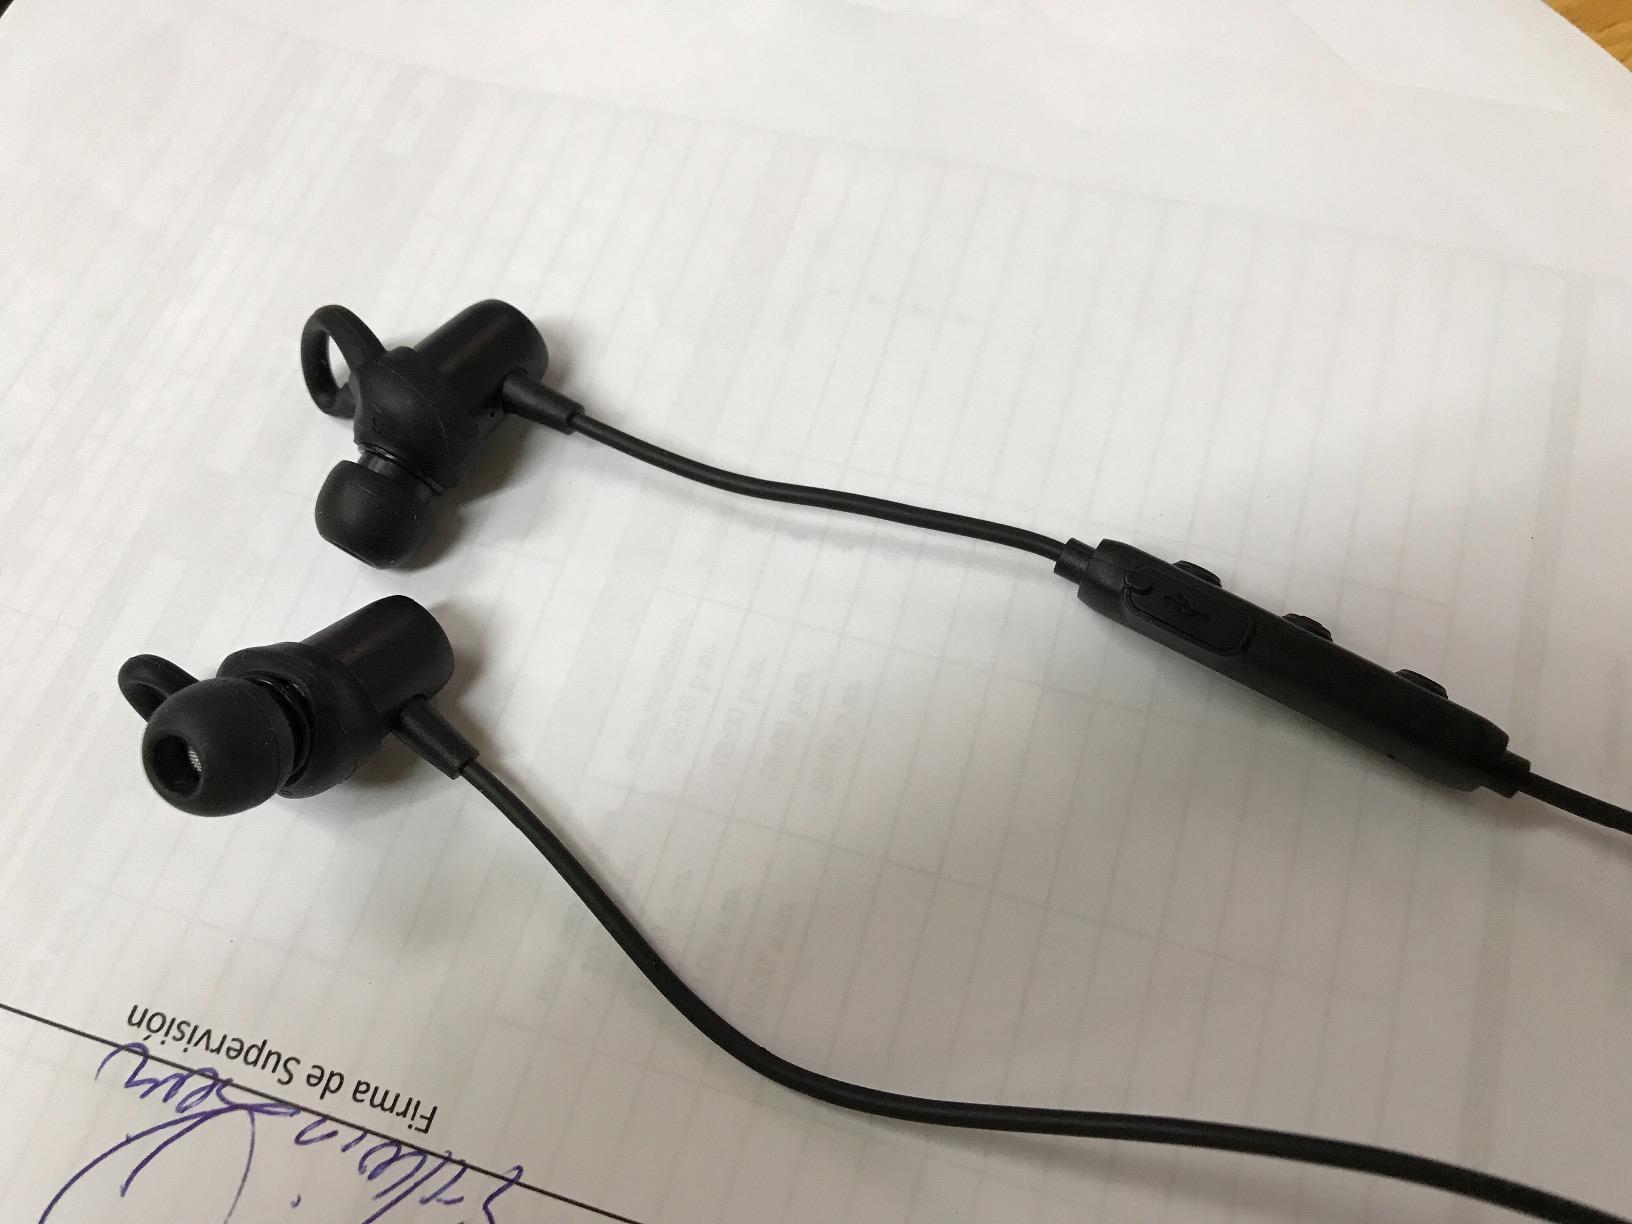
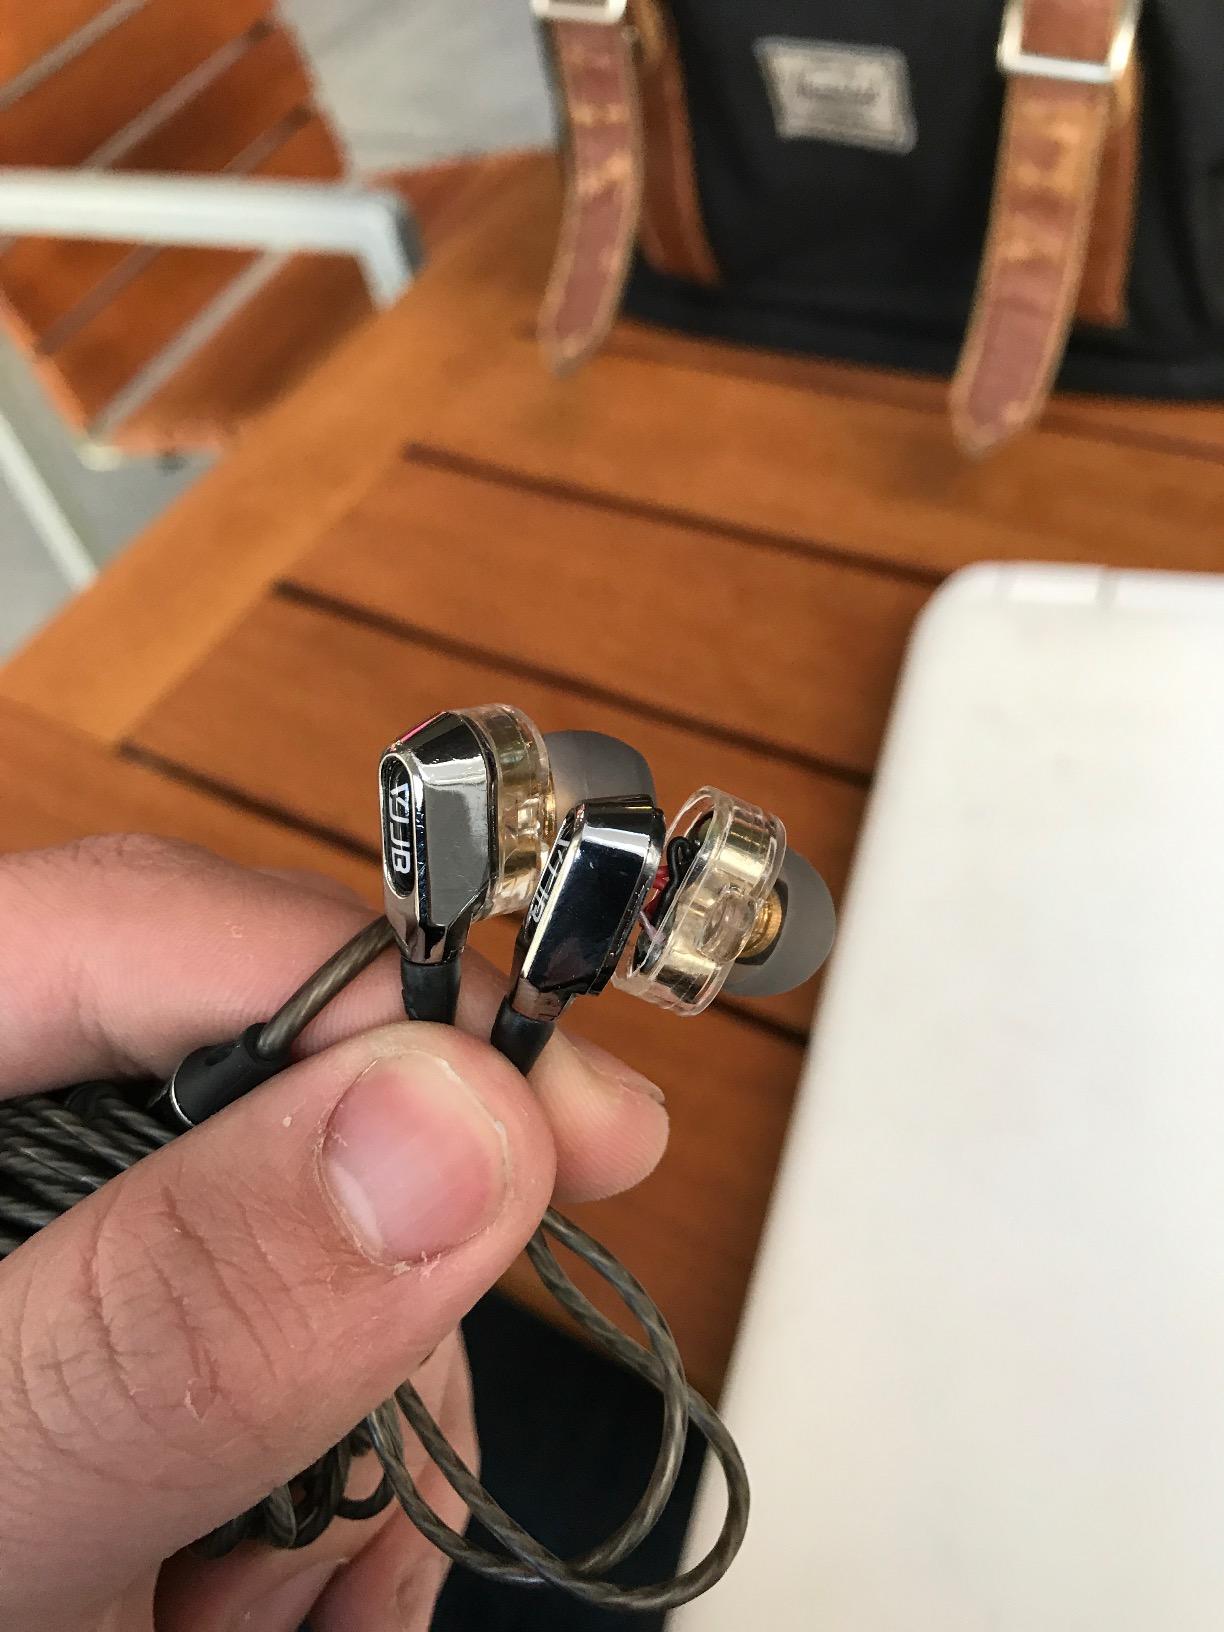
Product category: headphones
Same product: no